Friedrich Hagenauer

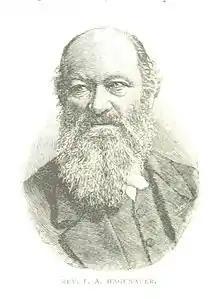
An 1888 illustration of Hagenauer

Friedrich Hagenauer (1829–1909) was a Presbyterian minister and missionary in Australia who established Ebenezer Mission and Ramahyuck mission.